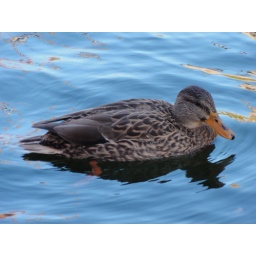
Mallard duck swimming in Pershing Park, Washington, DC, 10 November 2010.